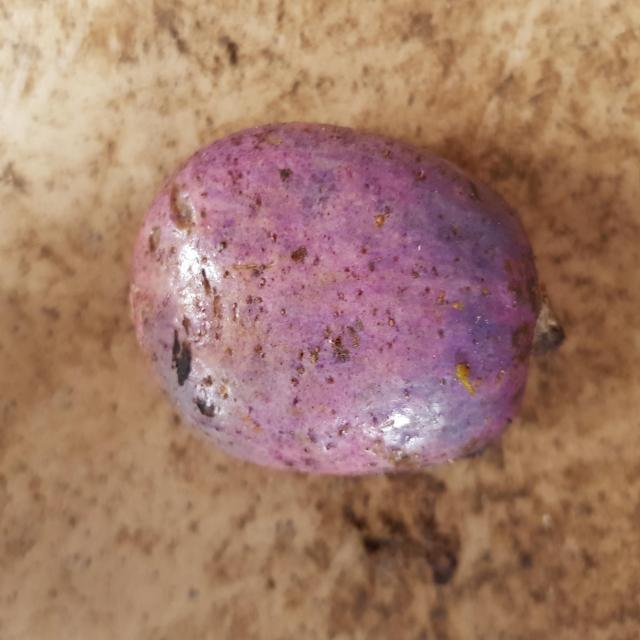
Plum grade: unripe